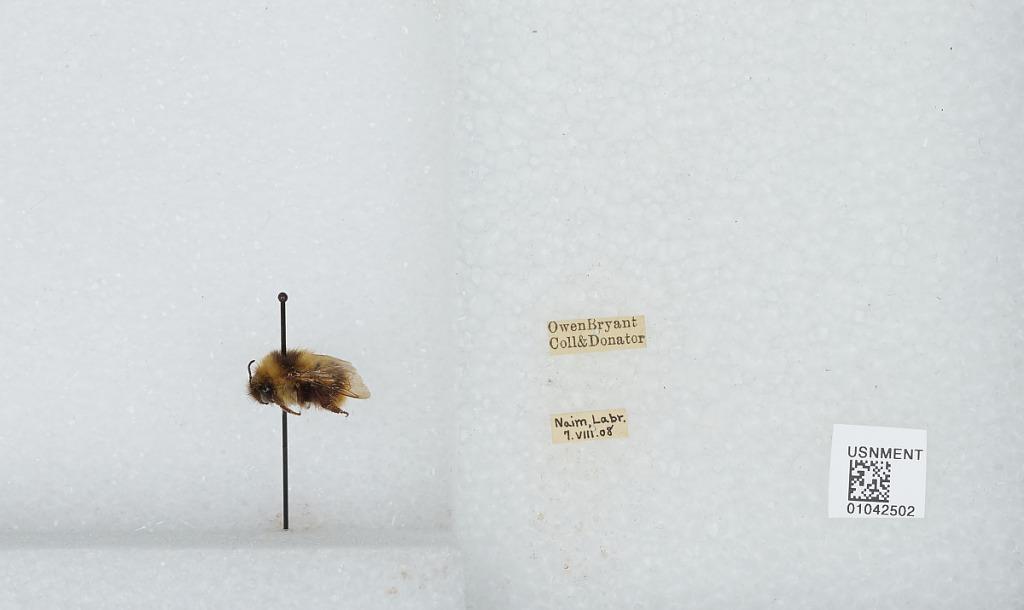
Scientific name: Bombus sp.
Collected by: O. Bryant
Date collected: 1908-8-7
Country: Canada
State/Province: Newfoundland and Labrador
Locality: Naim
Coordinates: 56.5414, -61.6968